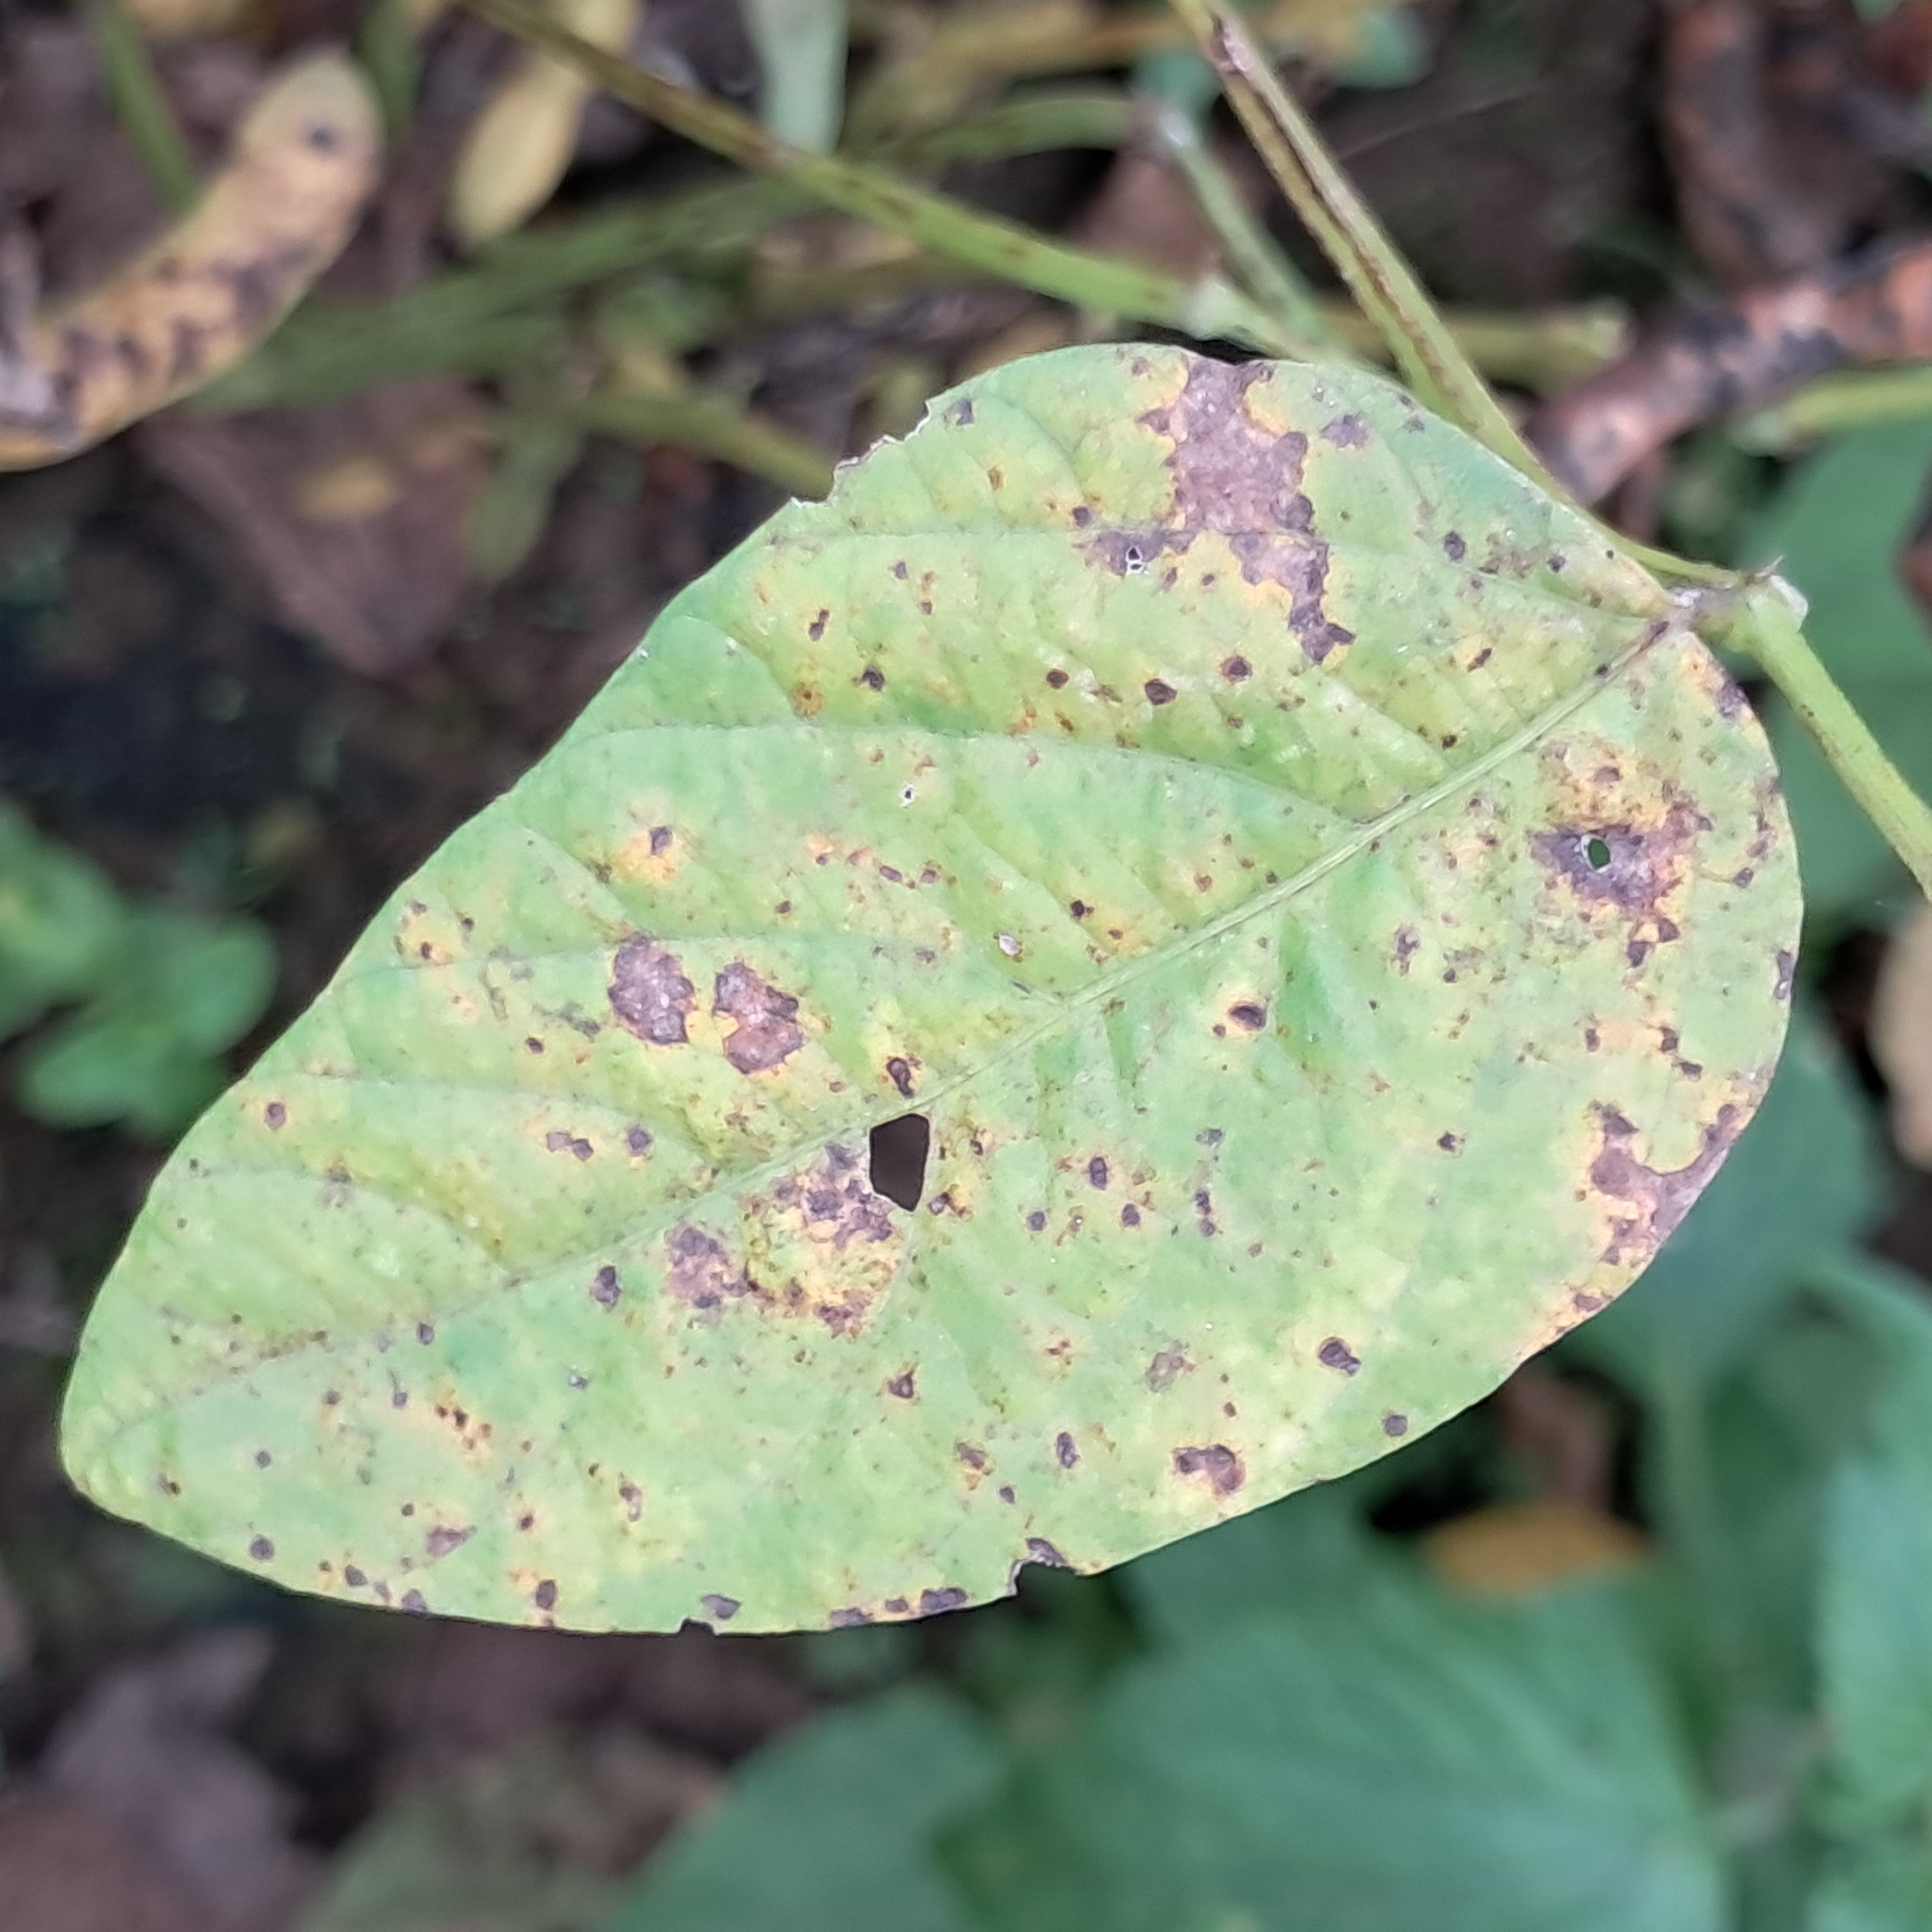
Label: Rust